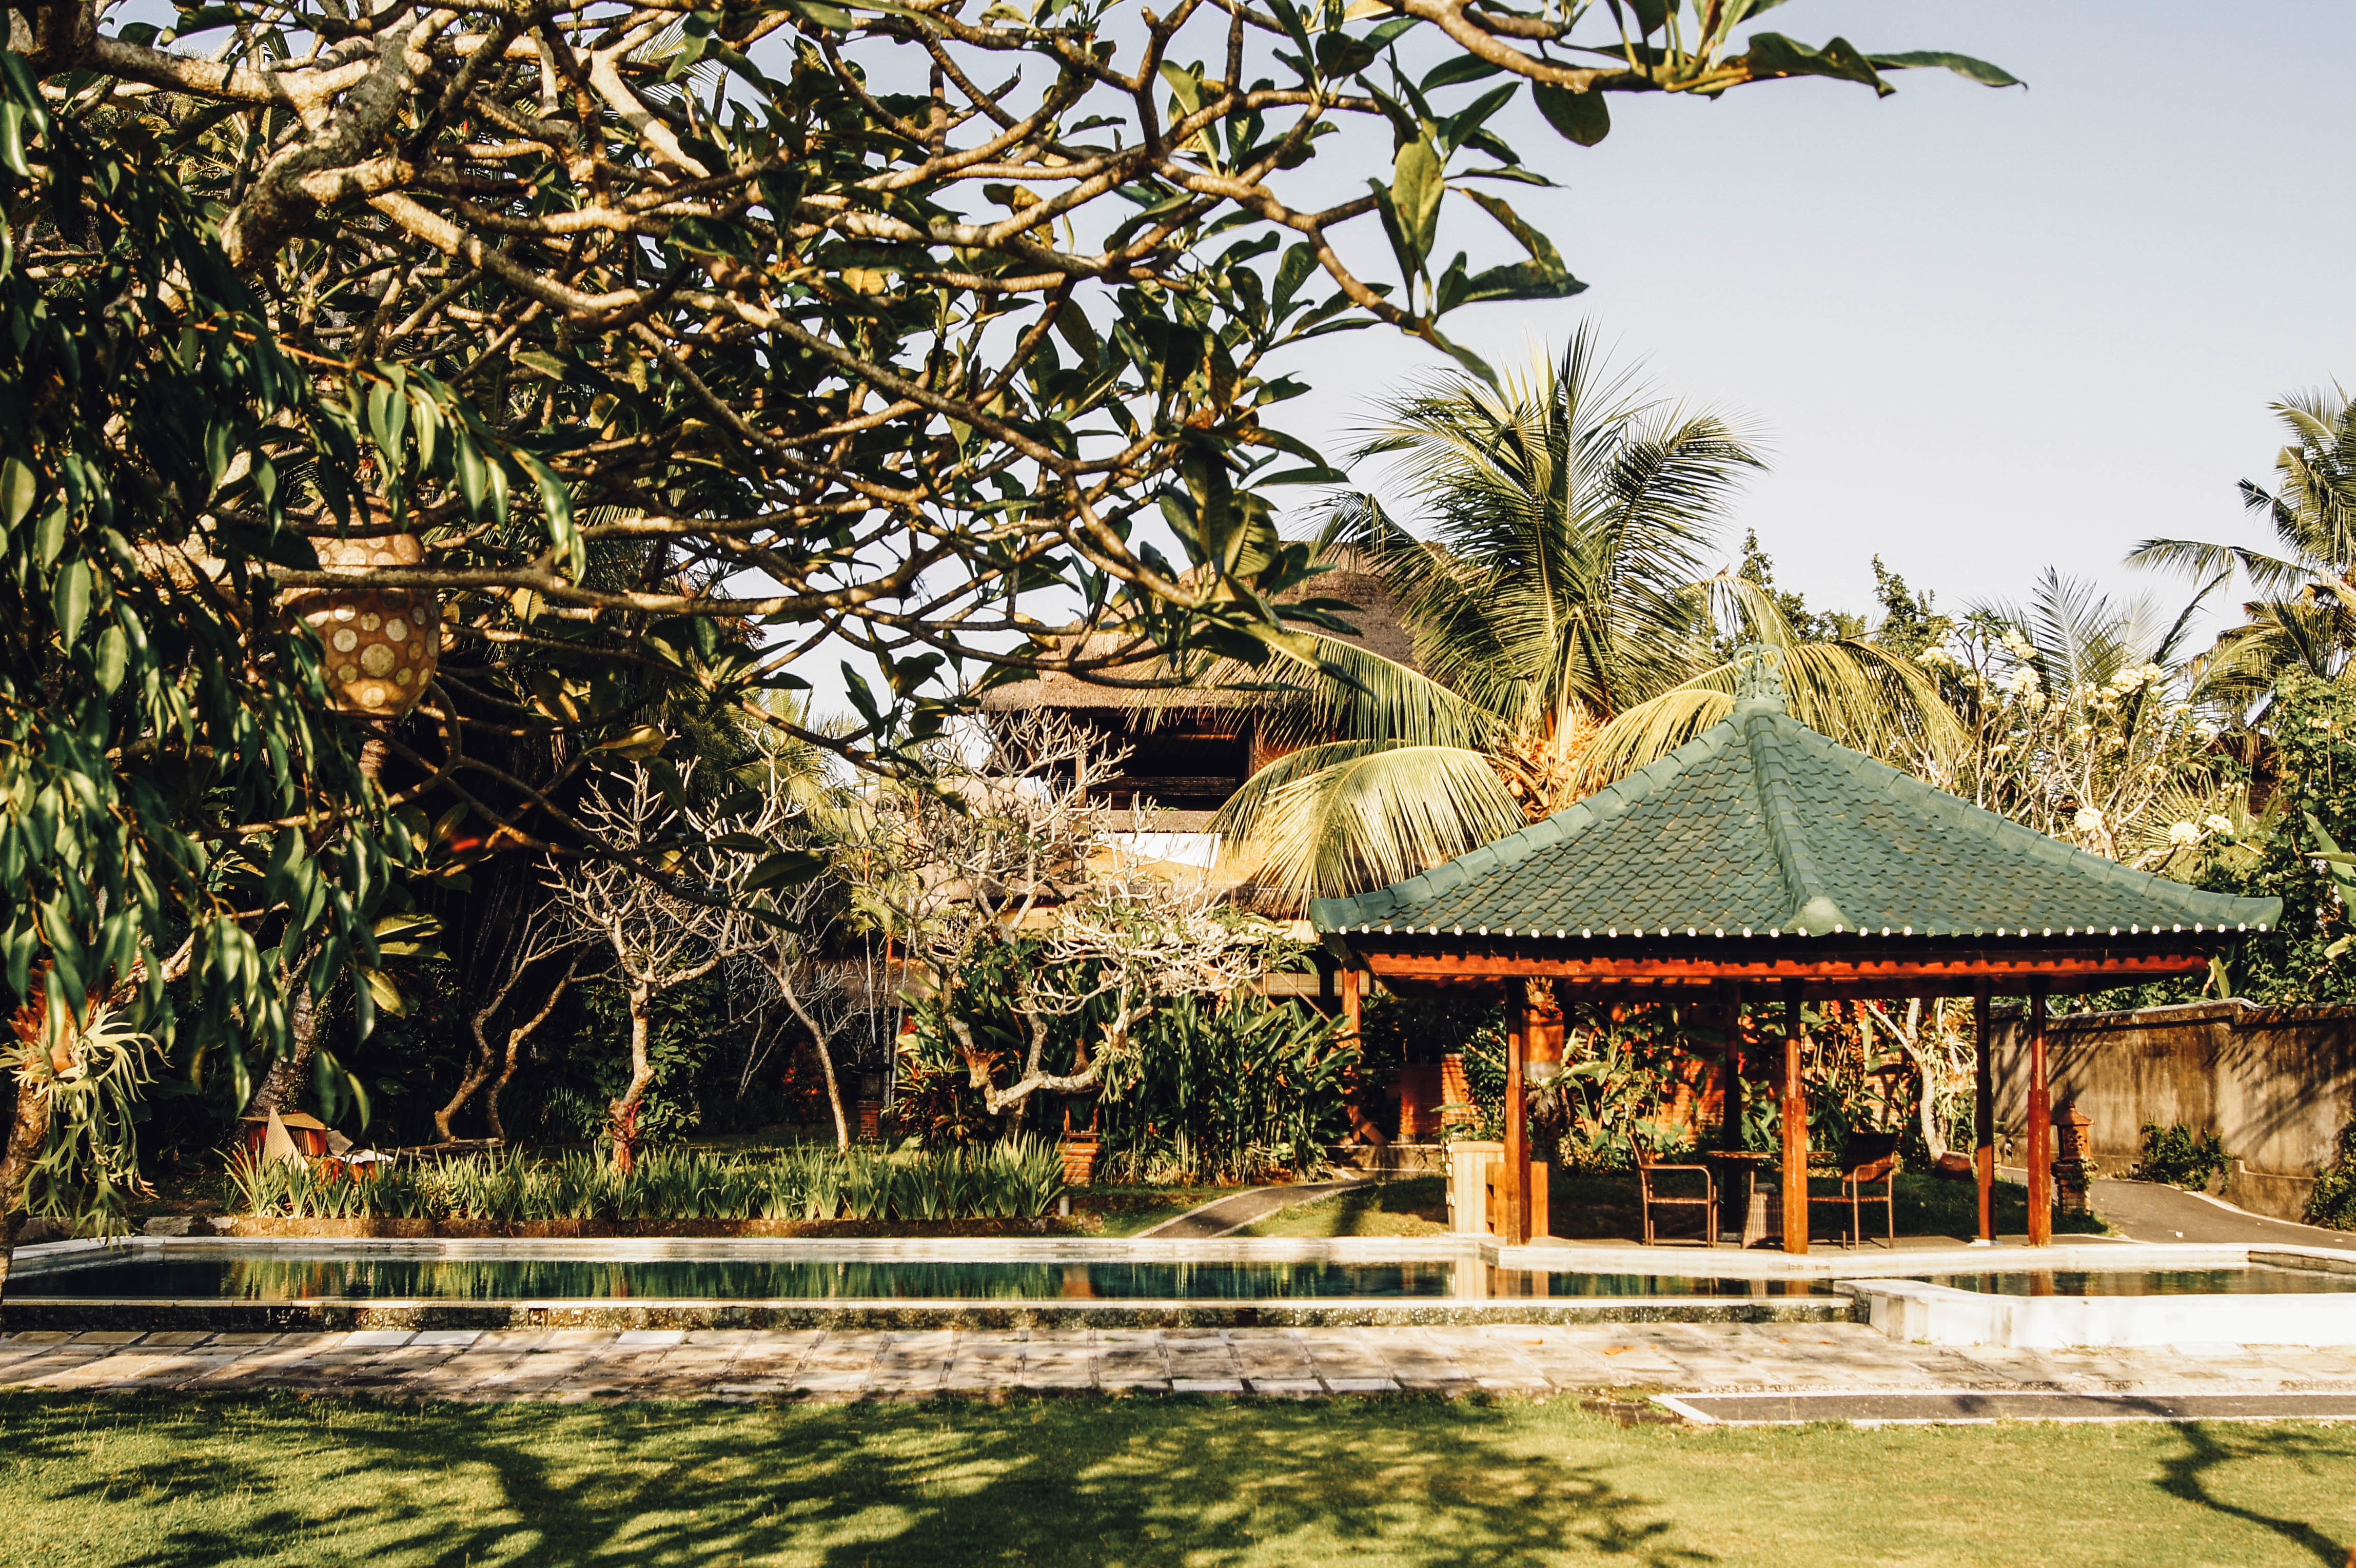
tree, mansion, house, palace, jungle, relax, palm, garden, temple, resort, botanical garden, estate